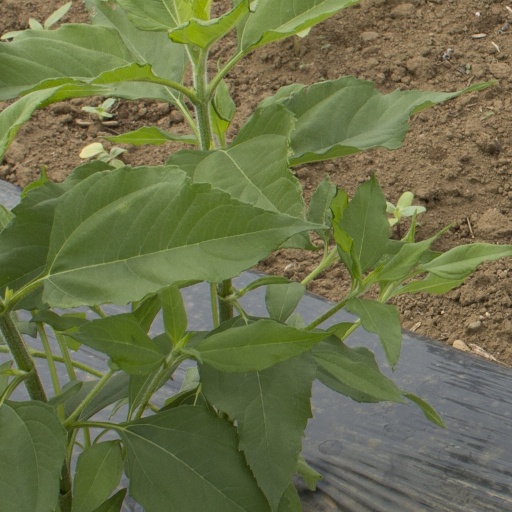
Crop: Jerusalem artichoke